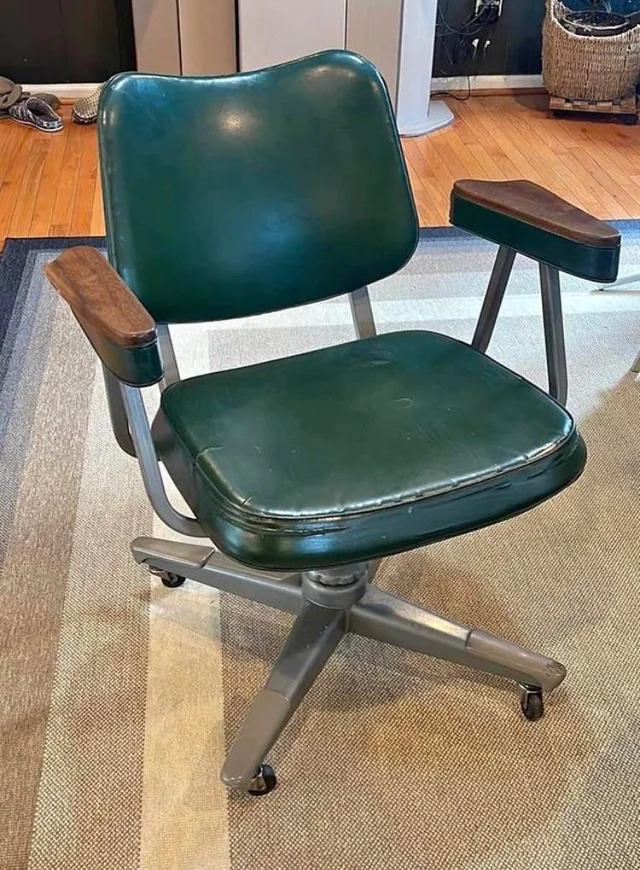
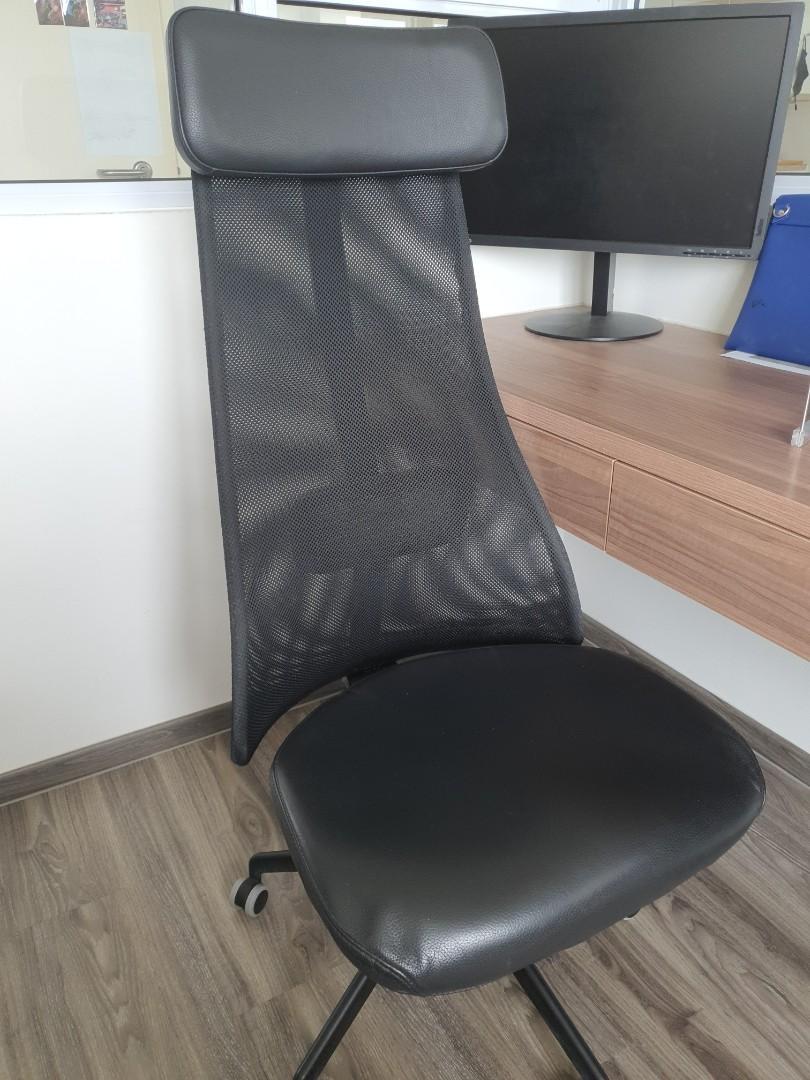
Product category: items_chair
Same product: no